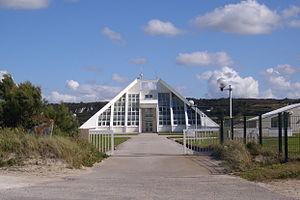
L'Institut national des sciences et techniques de la mer est un organisme français de formation et de recherche fondamentale et appliquée en sciences marines, fondé en 1981.